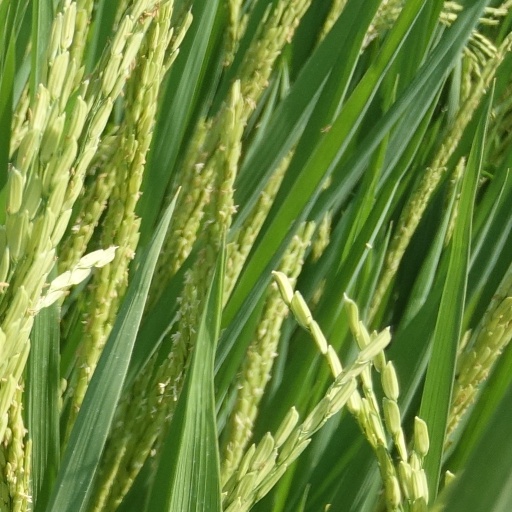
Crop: rice